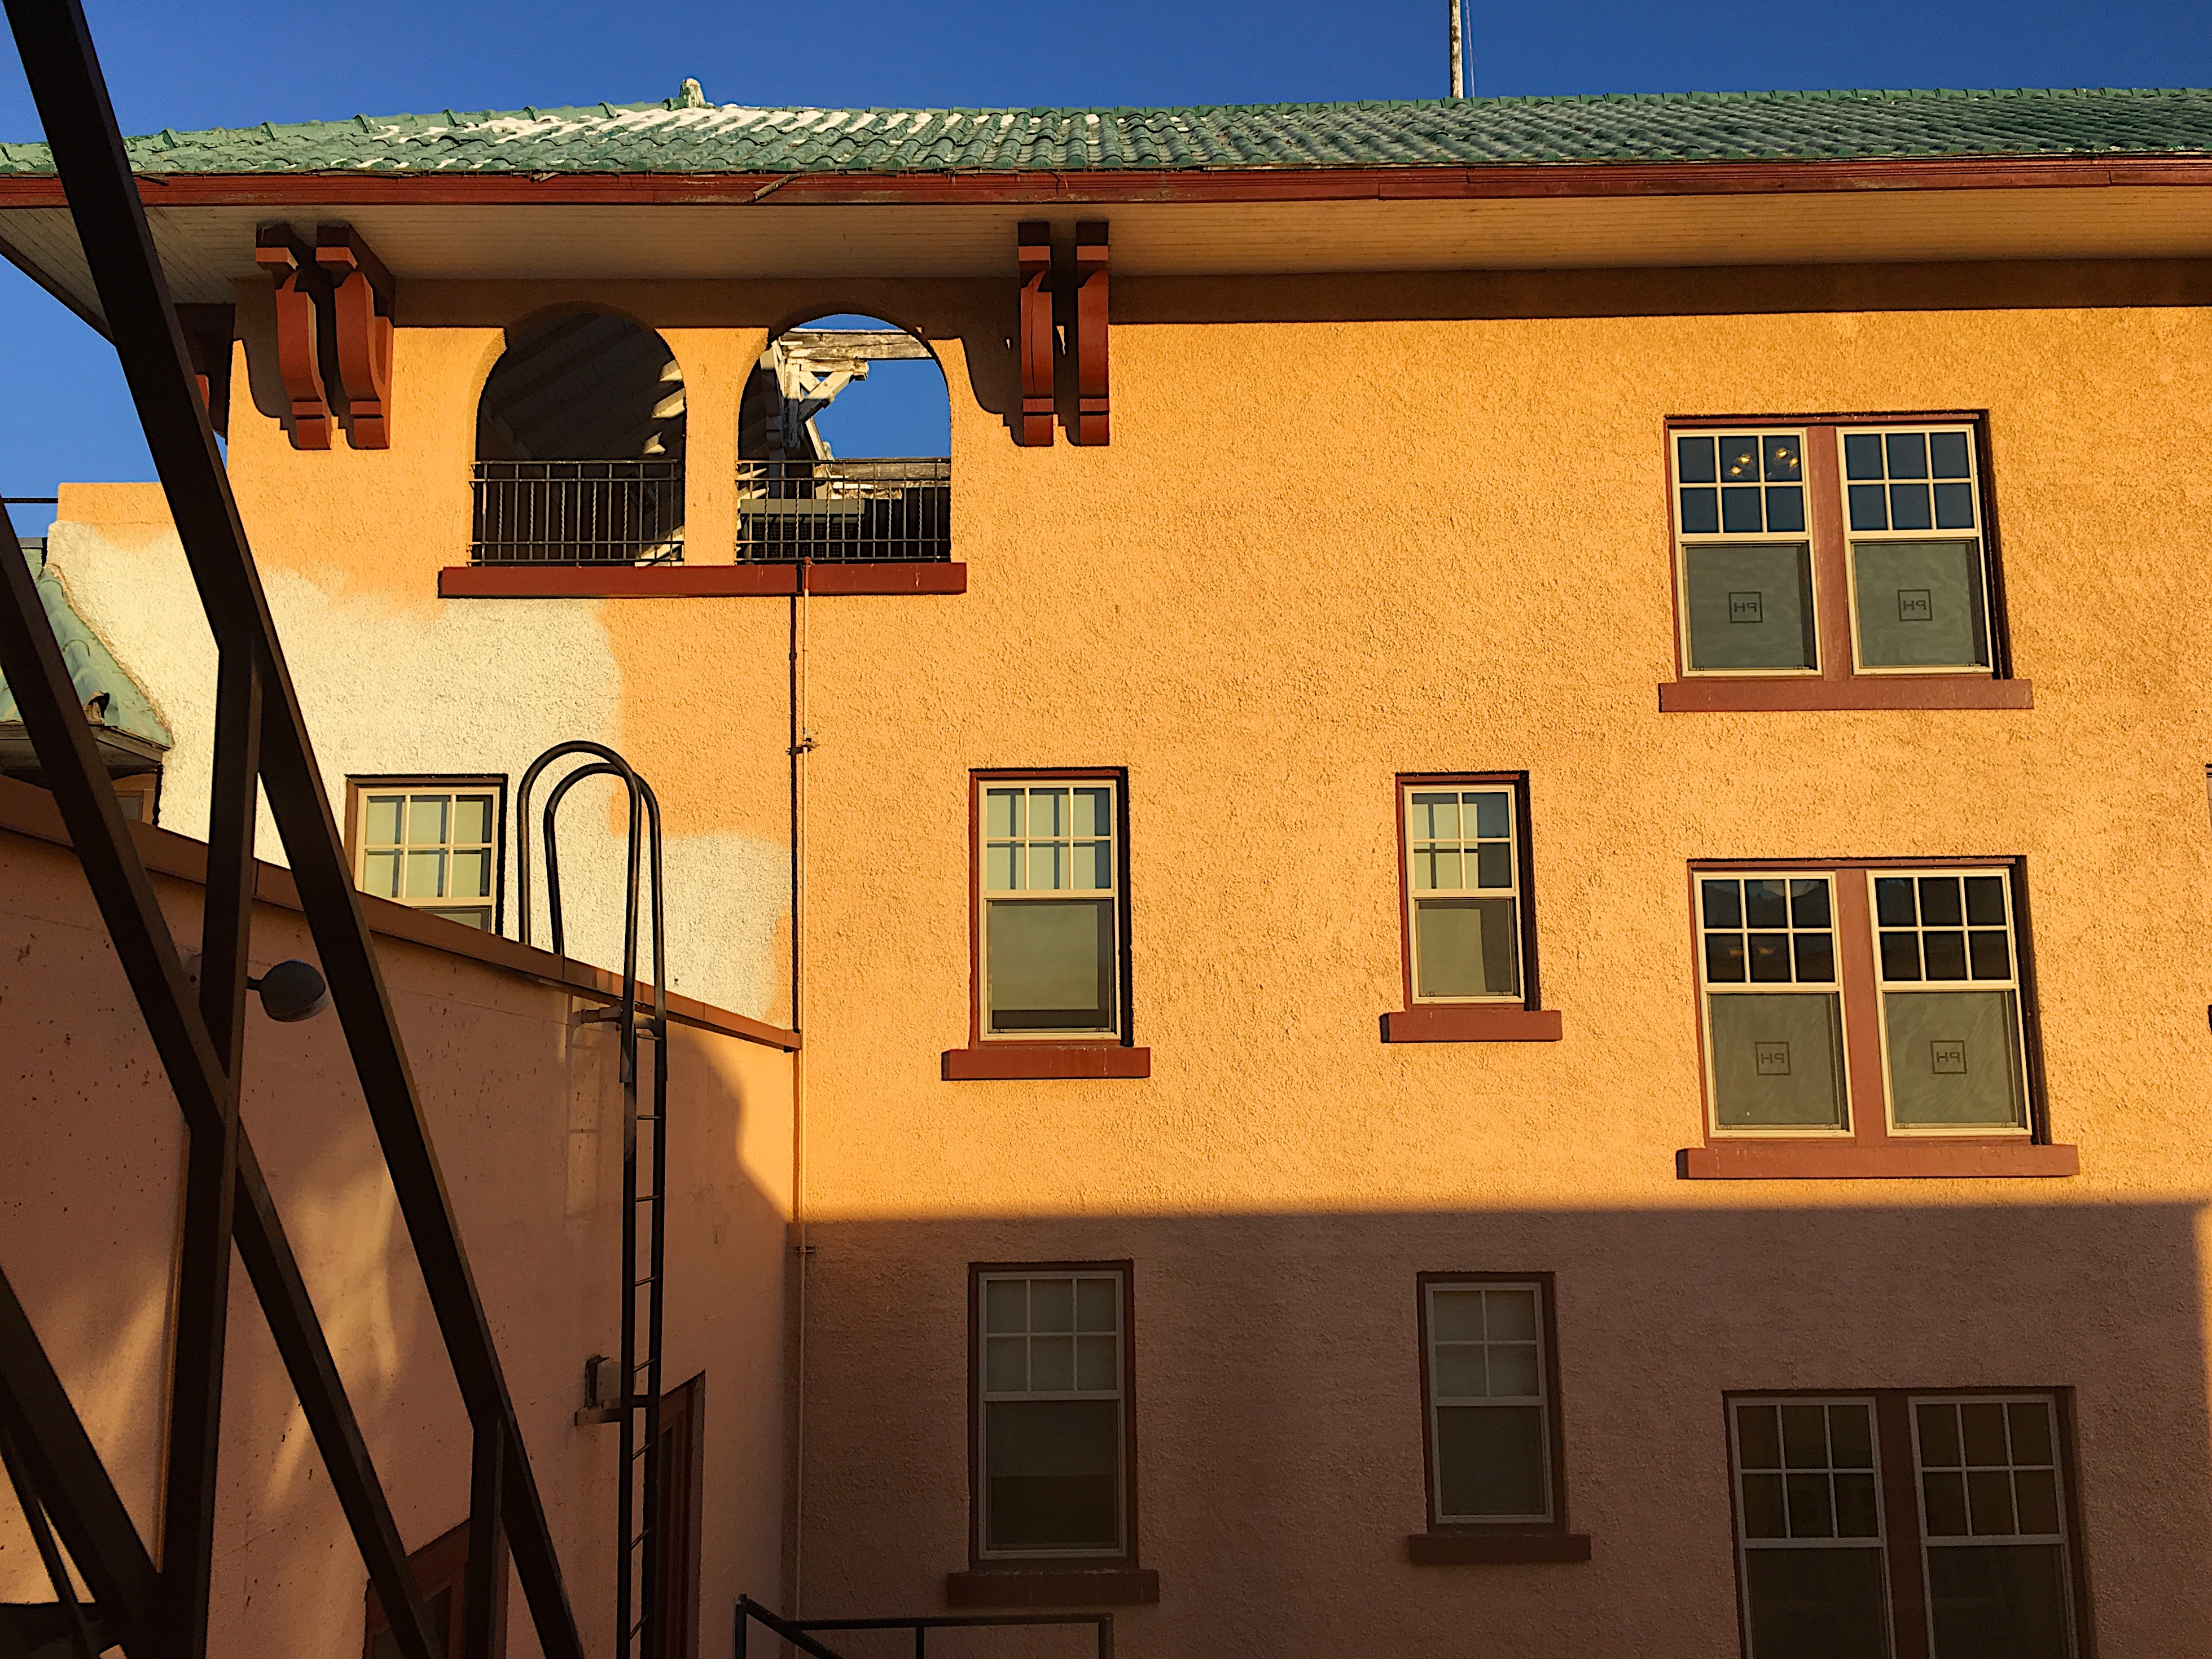
architecture, house, window, building, home, cottage, facade, property, estate